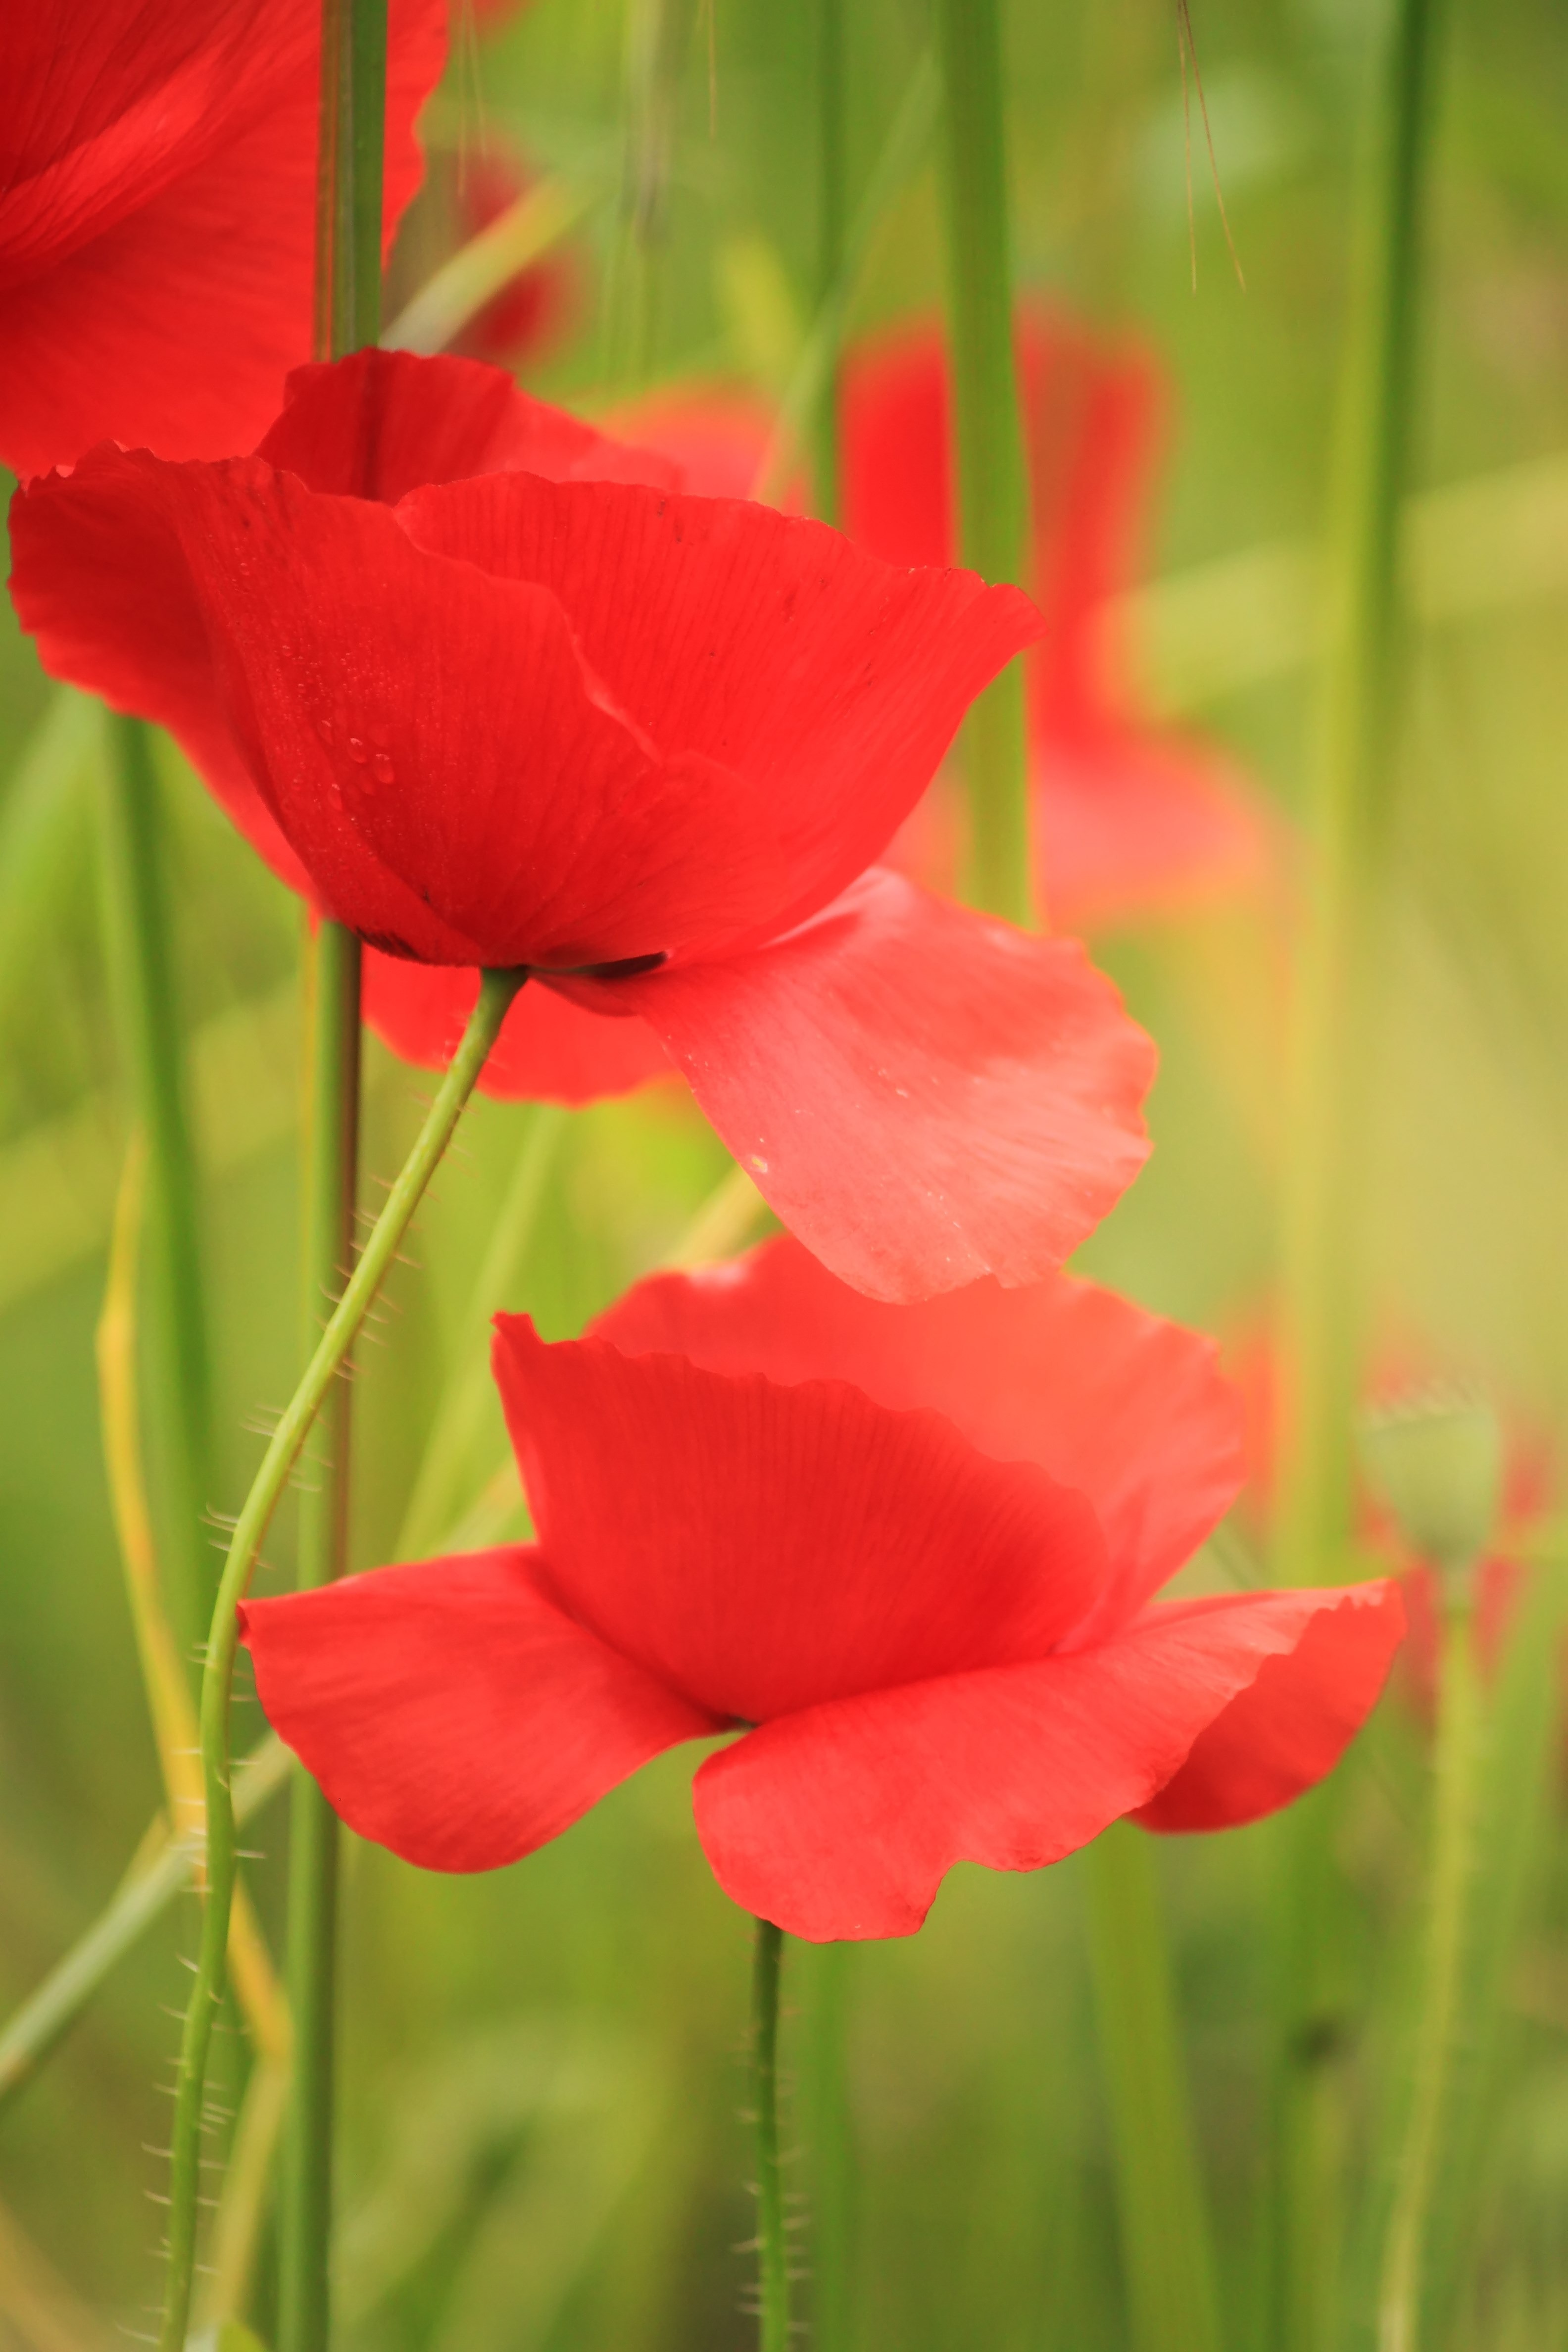
nature, blossom, plant, field, flower, petal, bloom, spring, red, color, colorful, flora, wildflower, flowers, poppy flower, wildflowers, poppy, tender, coquelicot, macro photography, flowering plant, mohngewaechs, plant stem, land plant, poppy family